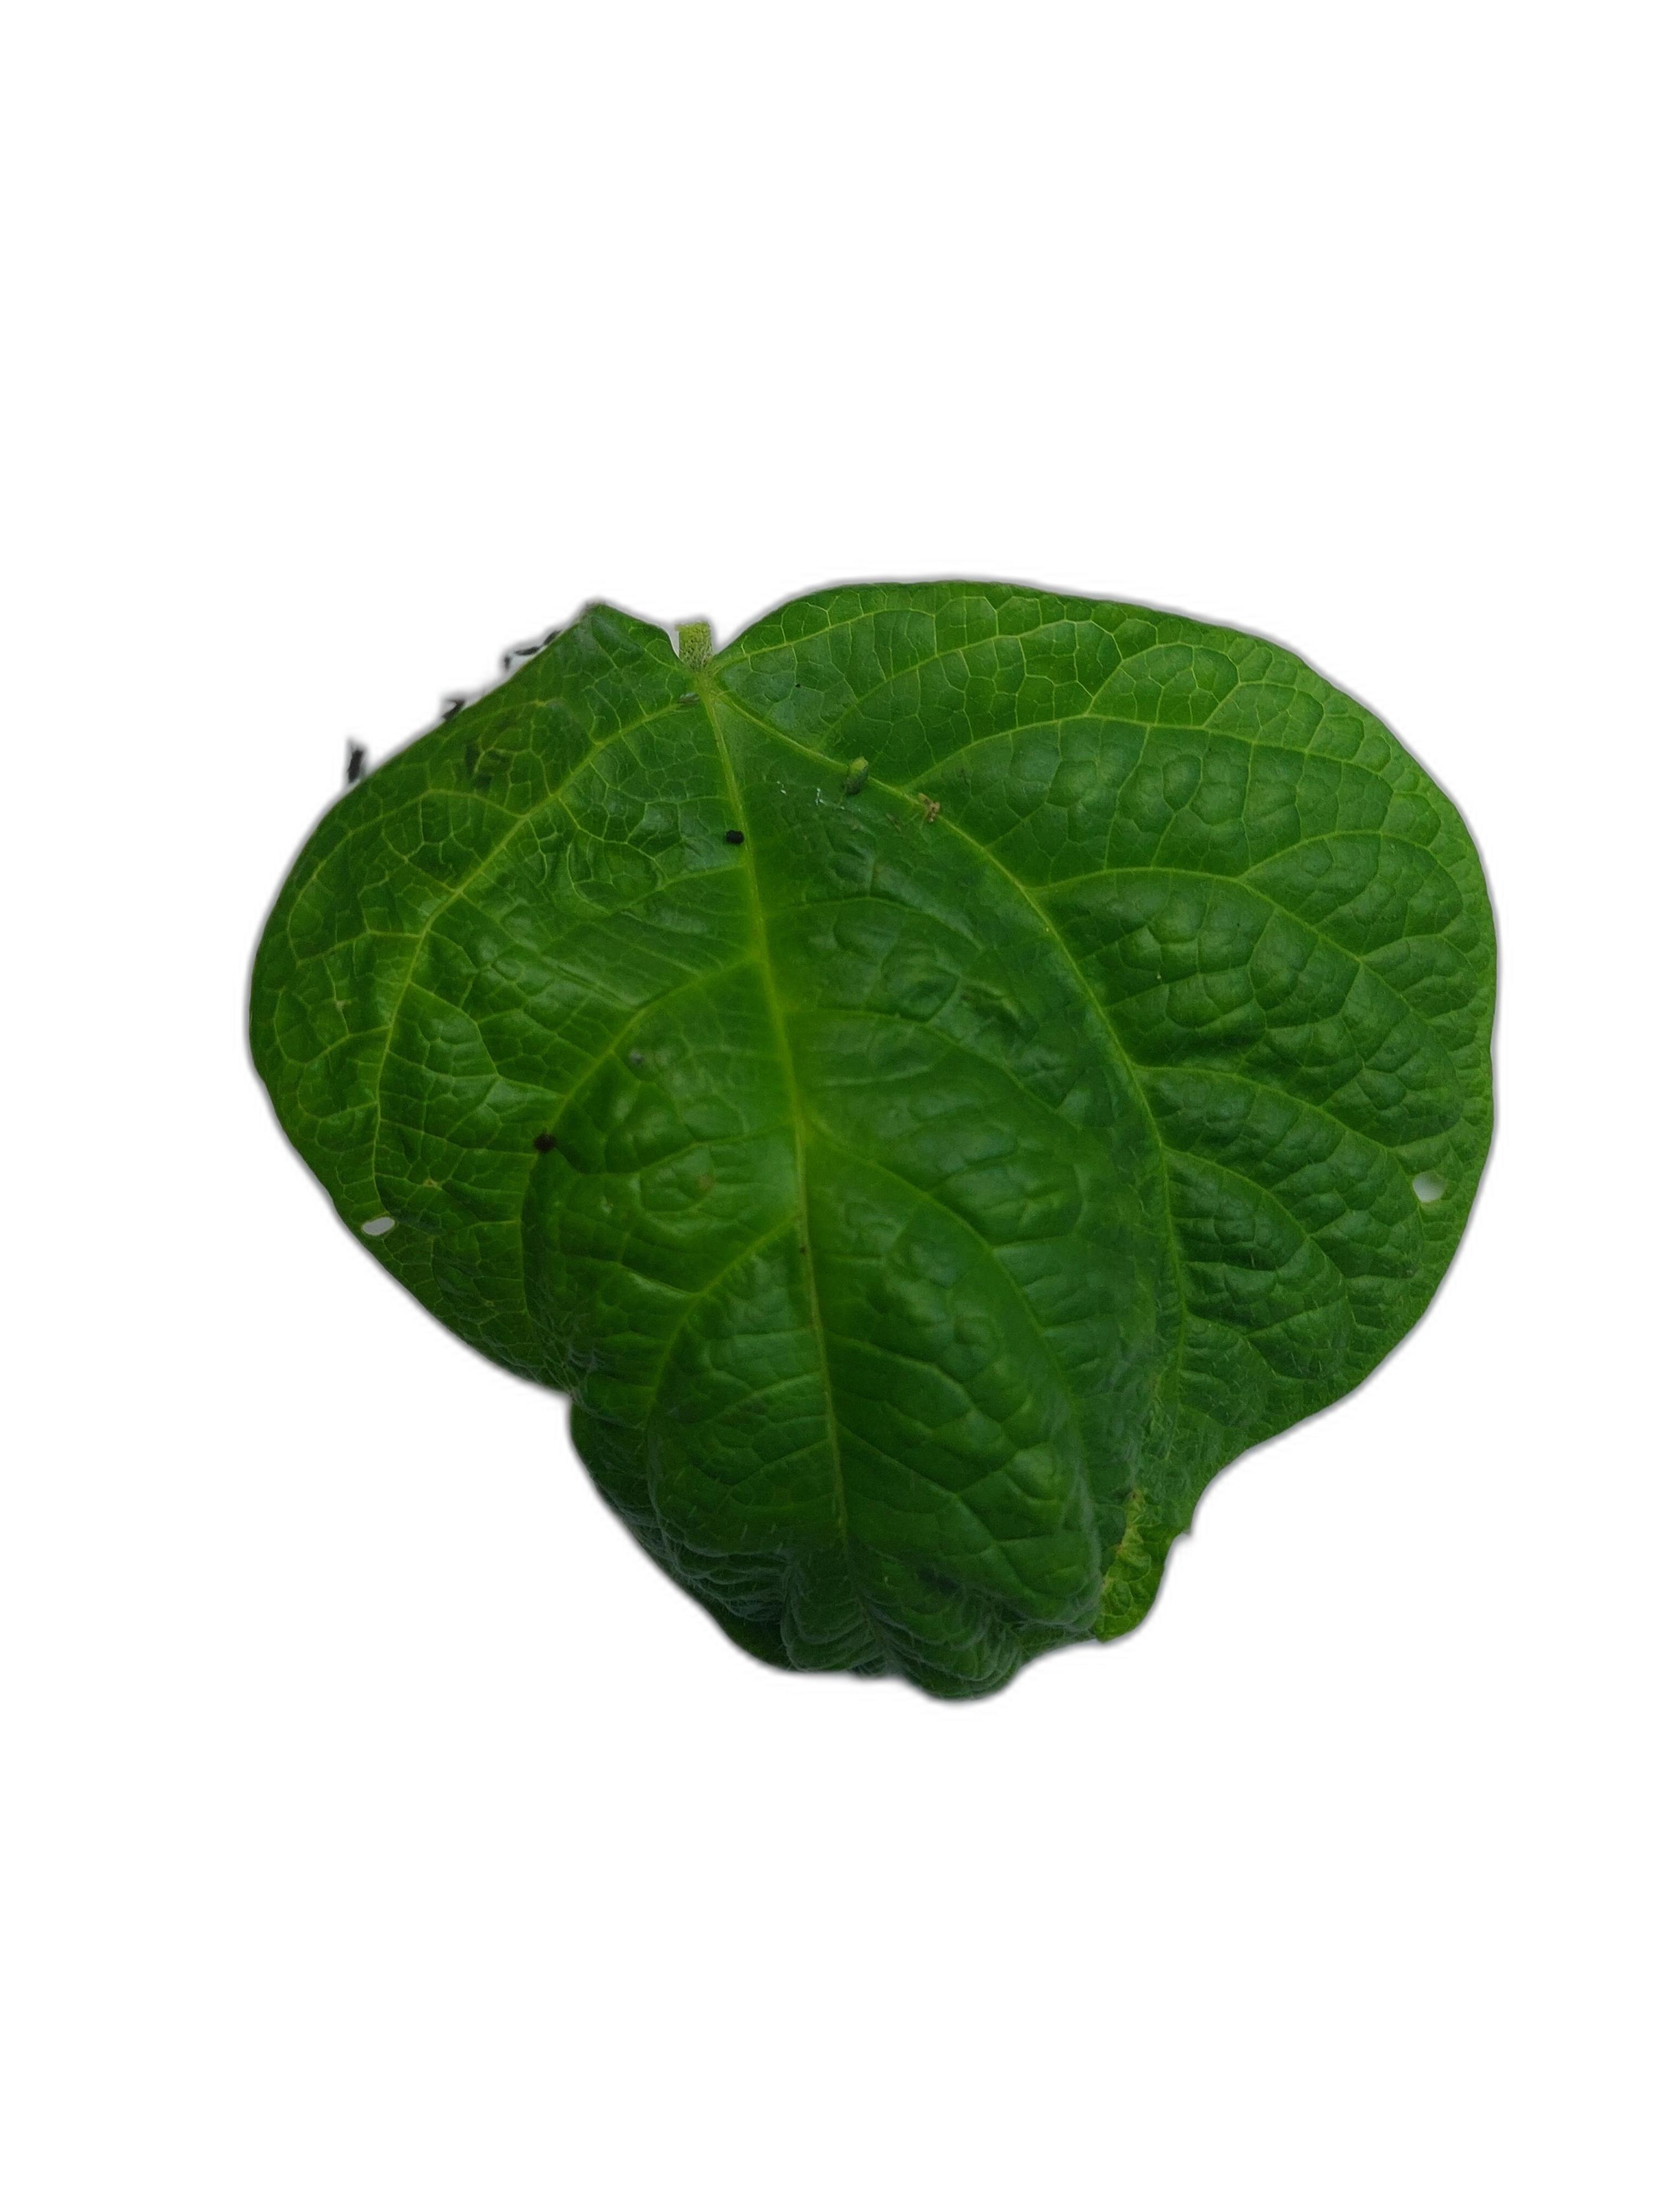
Label: Leaf Crinkle